Medicinal plants

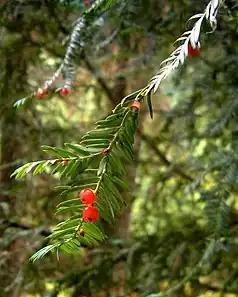
The anticancer drug taxol was developed after screening of the Pacific yew, "Taxus brevifolia" (foliage and fruit shown) in 1971.

Plant medicines have often not been tested systematically, but have come into use informally over the centuries. By 2007, clinical trials had demonstrated potentially useful activity in nearly 16% of herbal extracts; there was limited in vitro or in vivo evidence for roughly half the extracts; there was only phytochemical evidence for around 20%; 0.5% were allergenic or toxic; and some 12% had basically never been studied scientifically. Cancer Research UK caution that there is no reliable evidence for the effectiveness of herbal remedies for cancer.